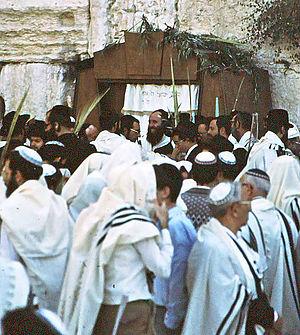
Jérusalem, mur occidental pendant la fête de Sukkot - les fêtes juives
Les hoshaanot ou hoshannot sont les cérémonies qui se tenaient lors de la fête de Souccot au temps des Temples de Jérusalem, au cours desquelles les orants faisaient le tour de l'autel des offrandes, en tenant des branches de saule qu'ils redressaient.
« Hosanna » est une interjection juive et chrétienne. C’est également une expression synonyme de bienvenue.